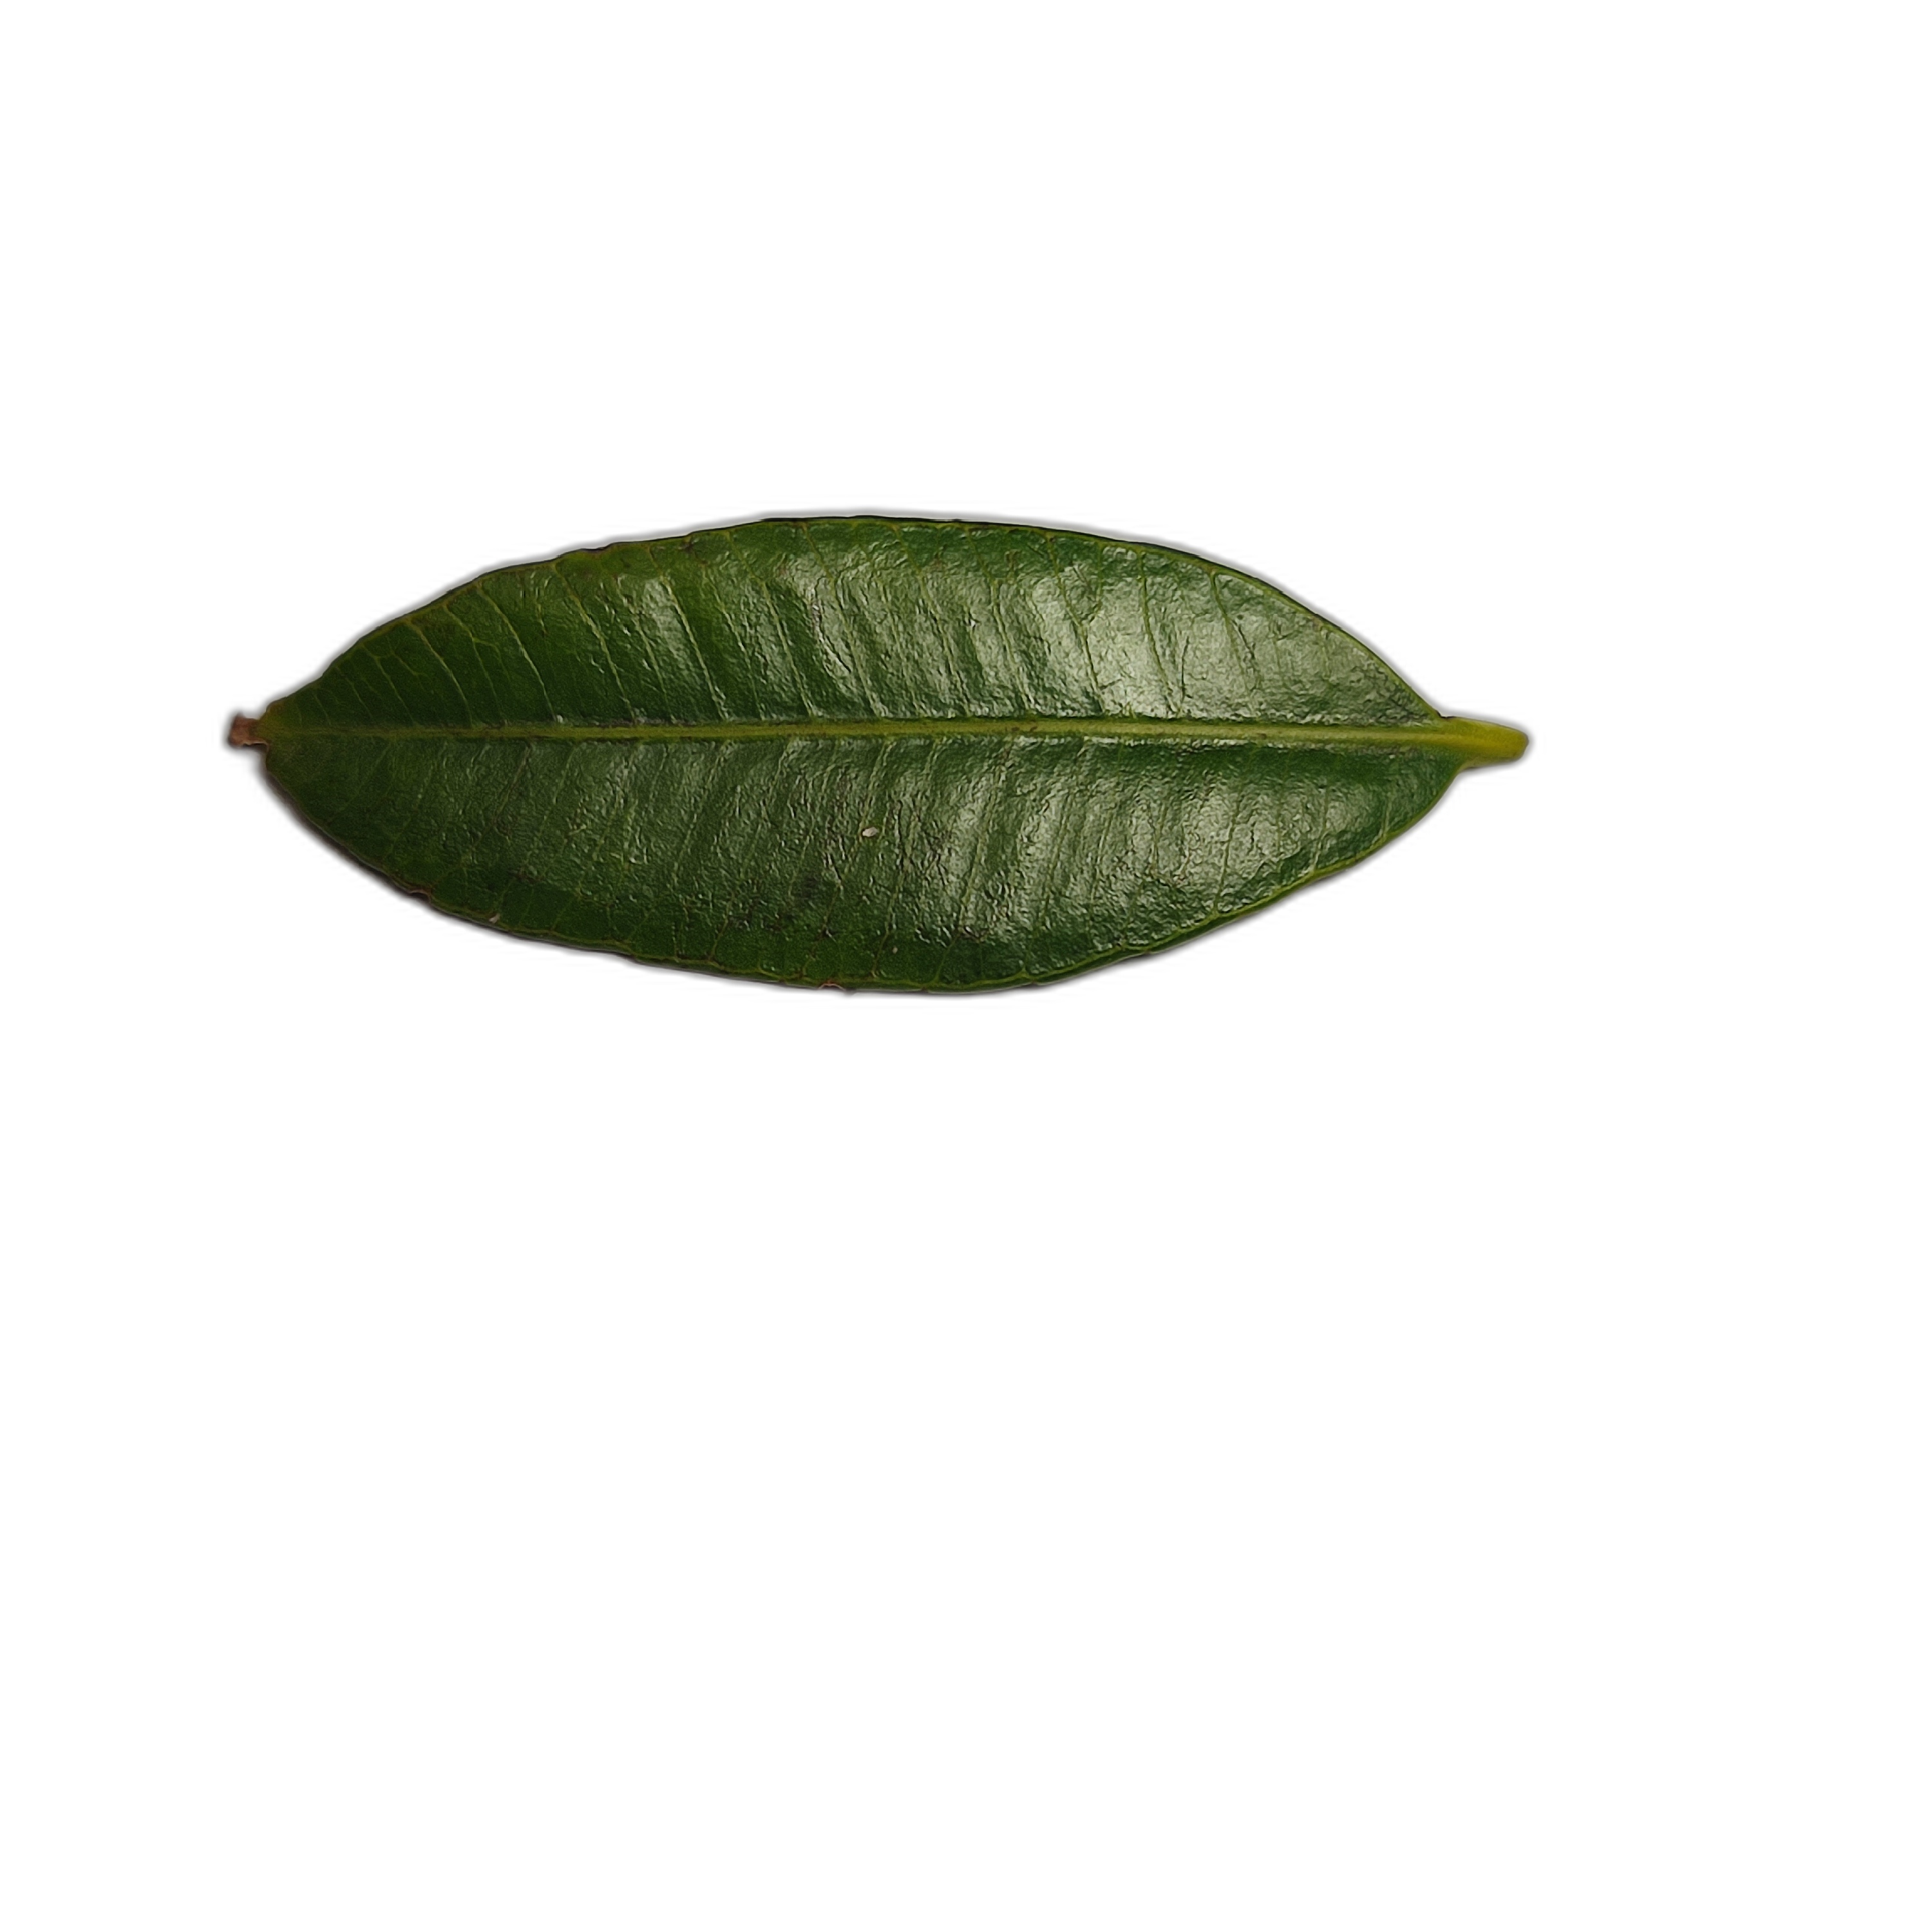
Label: healthy